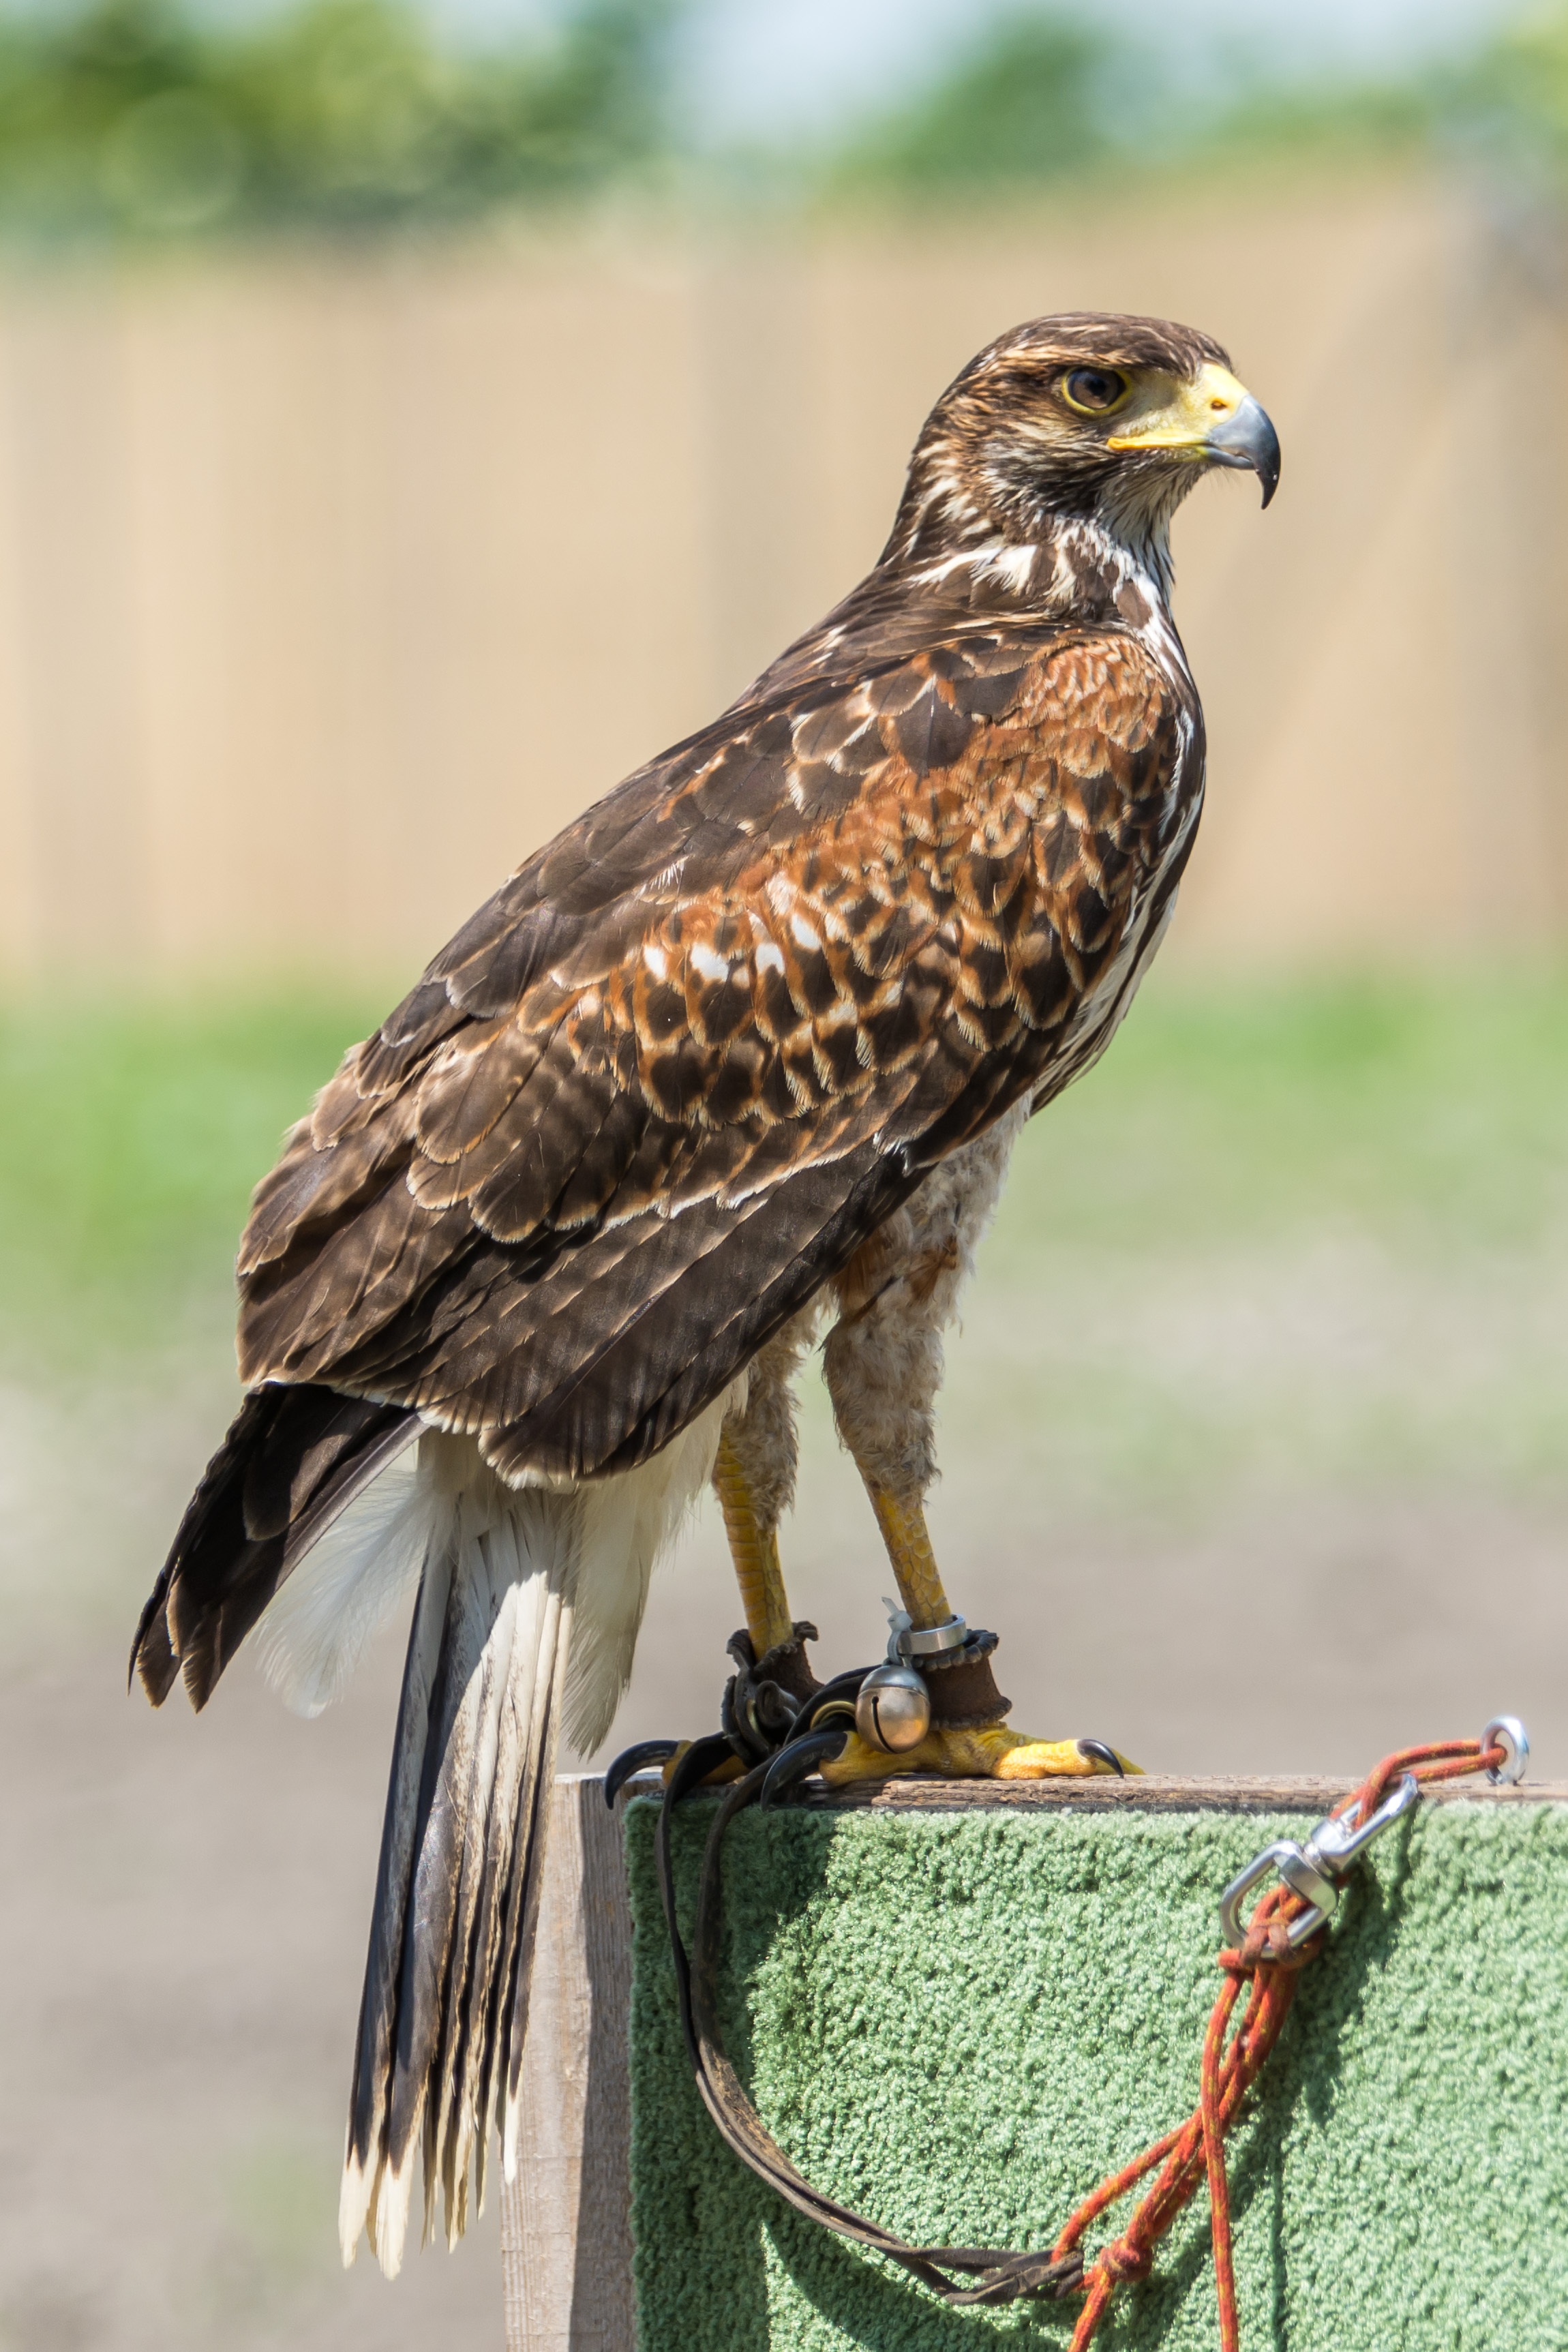
bird, wing, animal, wildlife, beak, predator, hawk, fauna, bird of prey, vertebrate, falcon, buzzard, ptak, accipitriformes